Jim Corbett

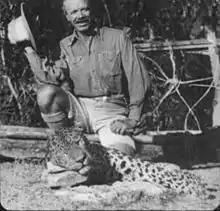
Corbett crouching over the Leopard of Rudraprayag

Corbett became close friends with , the Kumaon District Commissioner, and with him fought banditry in the jungles; they also invested together in East African coffee. Wyndham retired in 1924 to the farm they had invested in near Majengo, and Corbett travelled to East Africa most years to inspect his investment and see his friend. He also built a house for himself and Maggie in Kaladhungi, although he normally eschewed what was nominally his bedroom and preferred to sleep in a tent in the garden; when the house was later converted into a museum in his honour, staff erected a bust of him on the normal site of his tent.